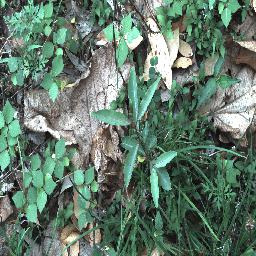
Label: rubber_vine